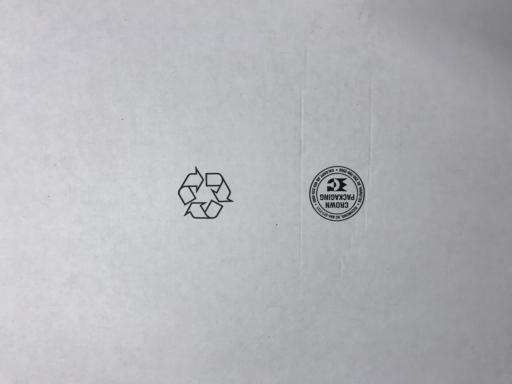
Label: cardboard